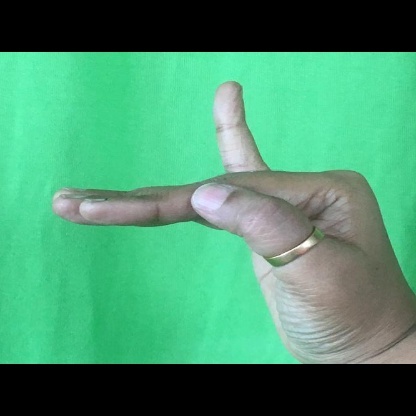
Mudra: Hamsapaksha